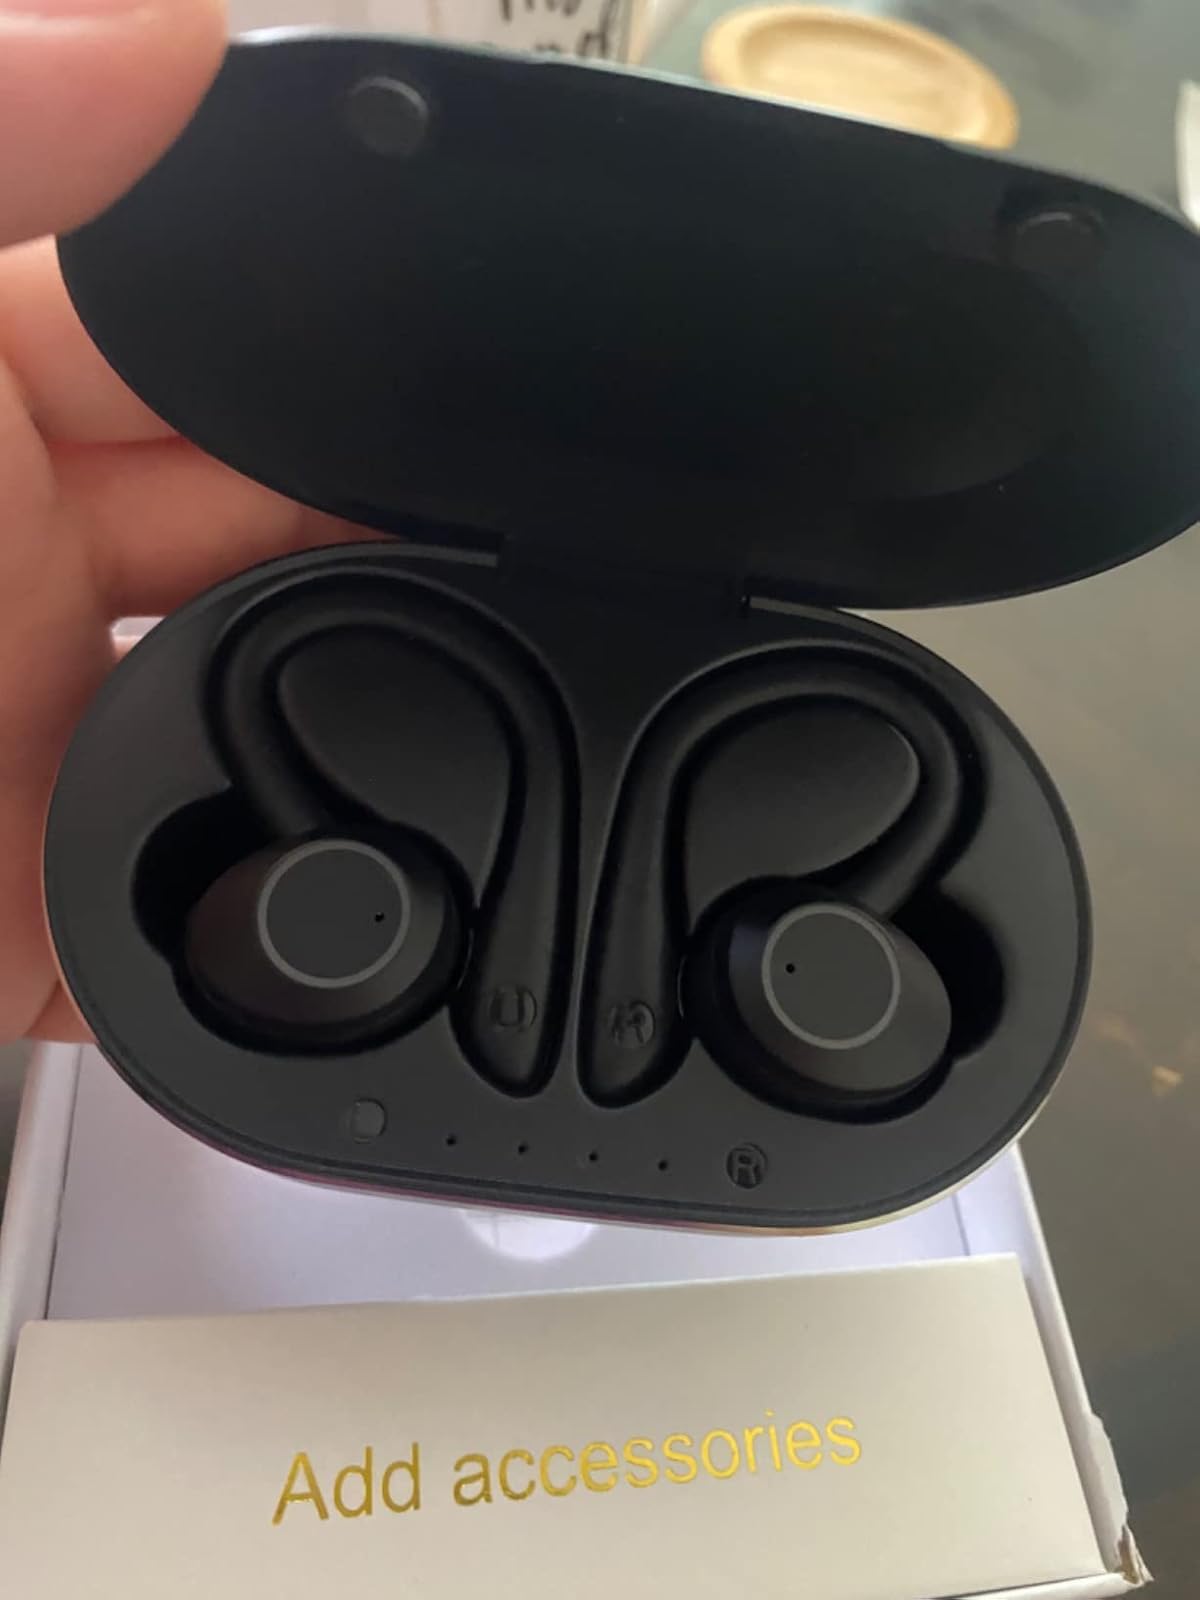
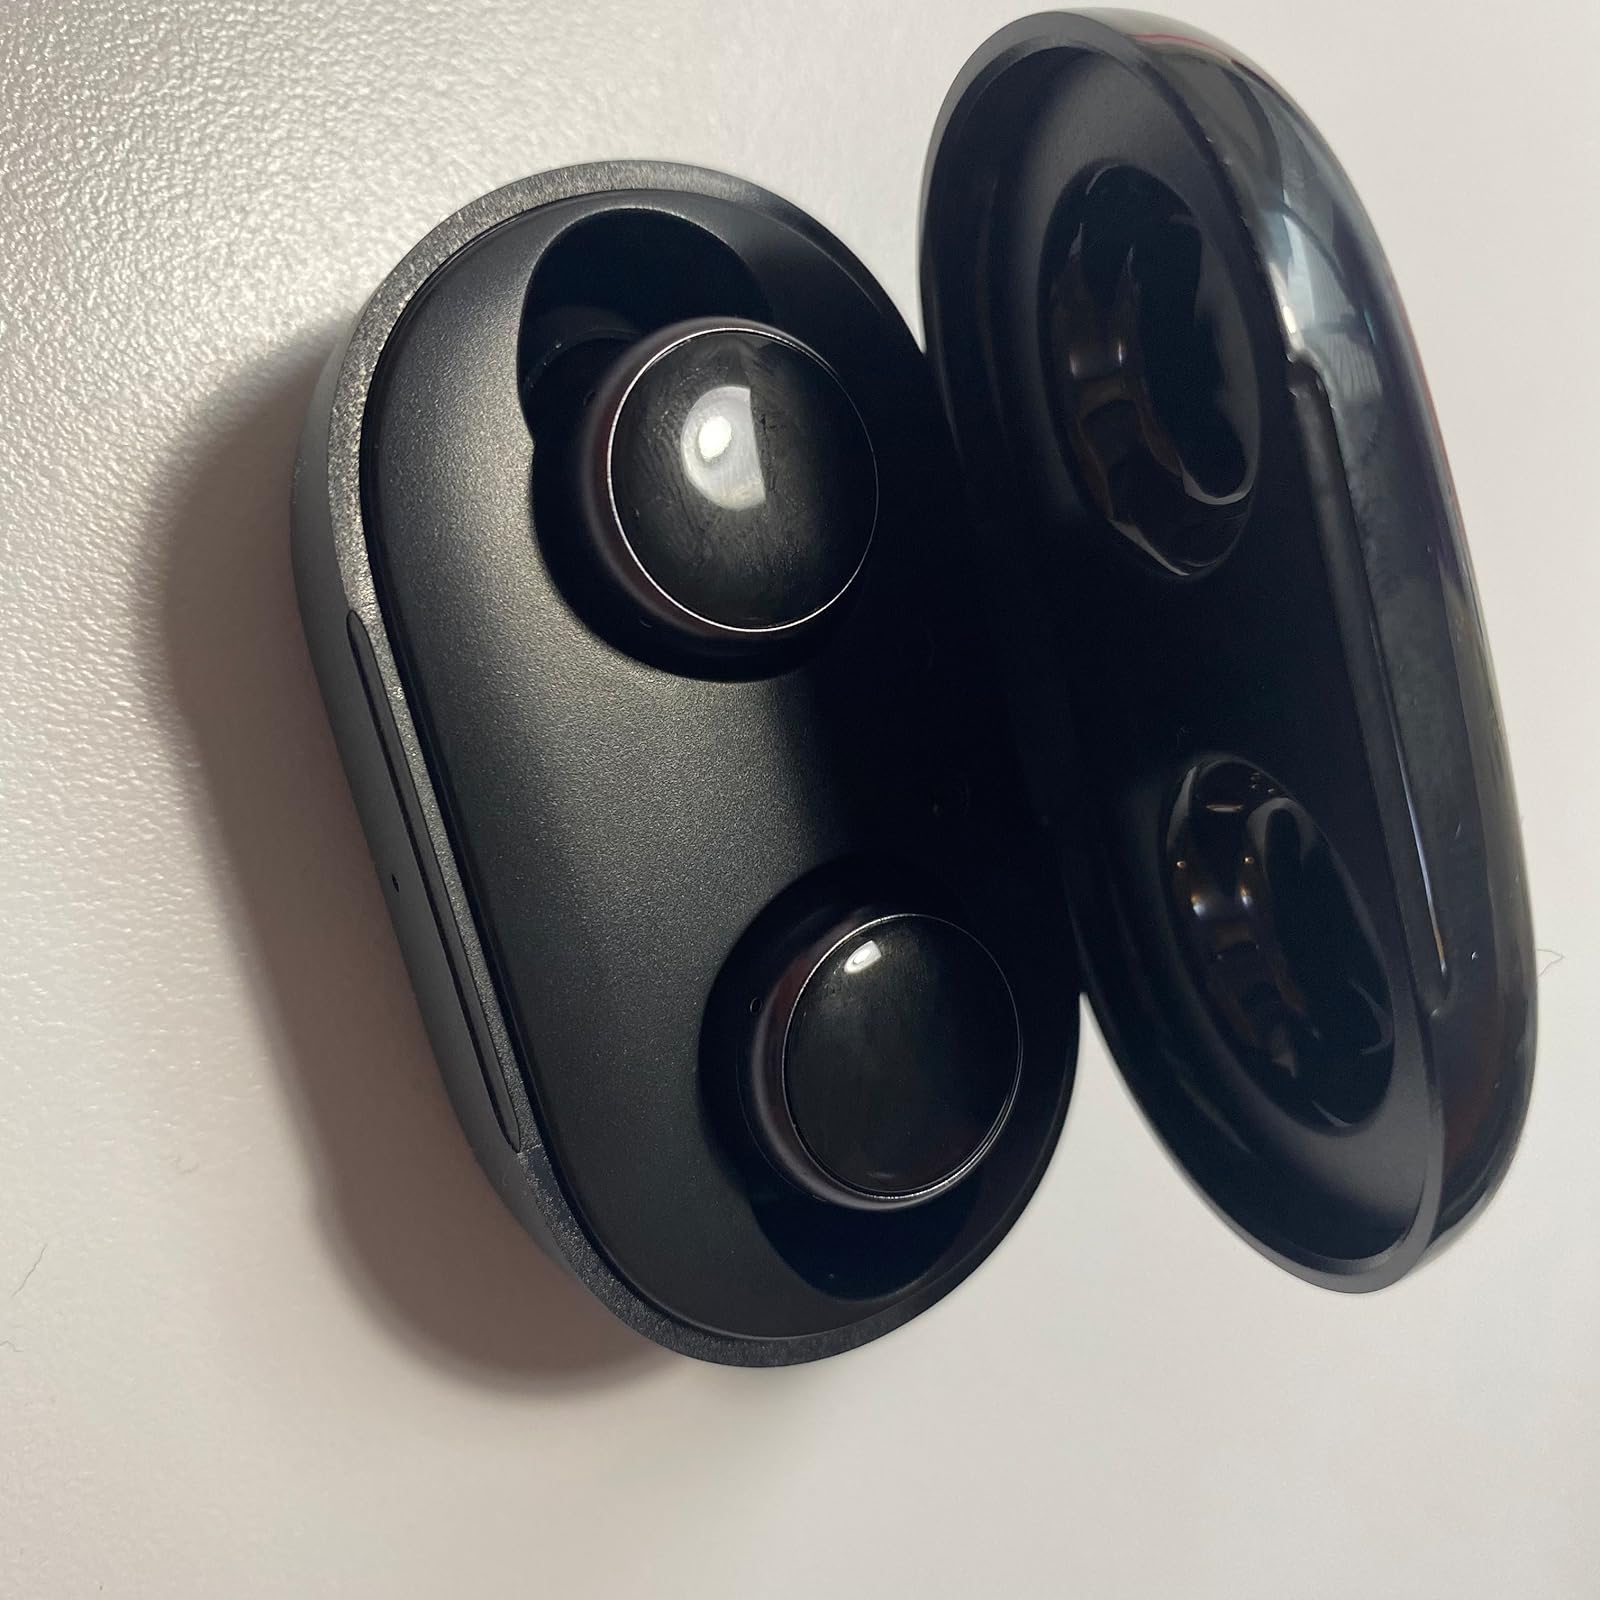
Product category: earbuds
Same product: no